Sainte-Barbe Coal Mine

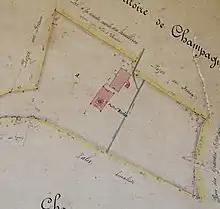
Plan of the installations before the construction of the Lemielle ventilator.

On June 1, 1860, at a depth of 249 meters, the Sainte-Barbe shaft encountered the first layer of coal, 1.66 meters thick, which almost lay on the transitional ground. A connecting cave system was created with the Saint-Charles shaft for ventilation, and cross-connections were drilled with the Sainte-Pauline and Saint-Joseph shafts. Ventilation was provided by the fan installed in Shaft No. 7.